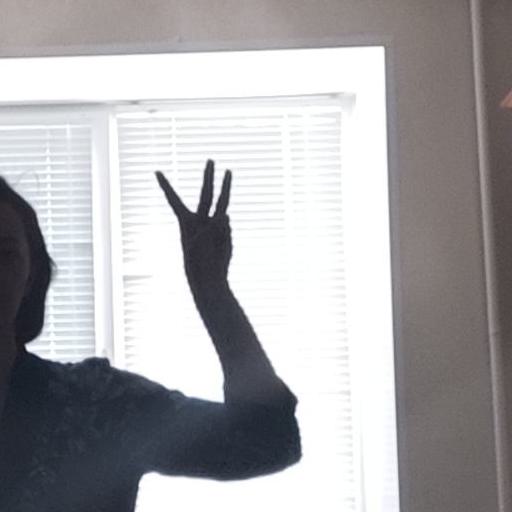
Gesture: three